Mark Leiter Jr.

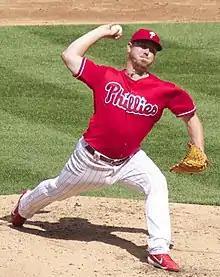
Leiter Jr. with the Philadelphia Phillies in 2017

Mark Edward Leiter Jr. (born March 13, 1991) is an American professional baseball pitcher for the New York Yankees of Major League Baseball (MLB). He has previously played in MLB for the Philadelphia Phillies, Toronto Blue Jays, and Chicago Cubs. Leiter played college baseball at the New Jersey Institute of Technology. He was selected by the Phillies in the 22nd round of the 2013 Major League Baseball draft, and made his MLB debut with them in 2017.